Tales of Legendia

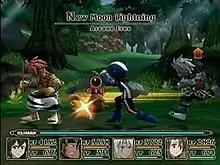
A real-time battle sequence. The 3D-rendered characters are restricted to a two-dimensional plane.

"Tales of Legendia" is a console role-playing game set in a fantasy world featuring three-dimensional characters and environments. The game is presented from a top-down perspective, and players must move their character through a number of locales, battle monsters, and interact with non-player characters to advance the story. Unlike previous games in the series where monsters were visible before being encountered, "Tales of Legendia" features randomized battles that occur every few steps while inside dungeons or other hostile areas.